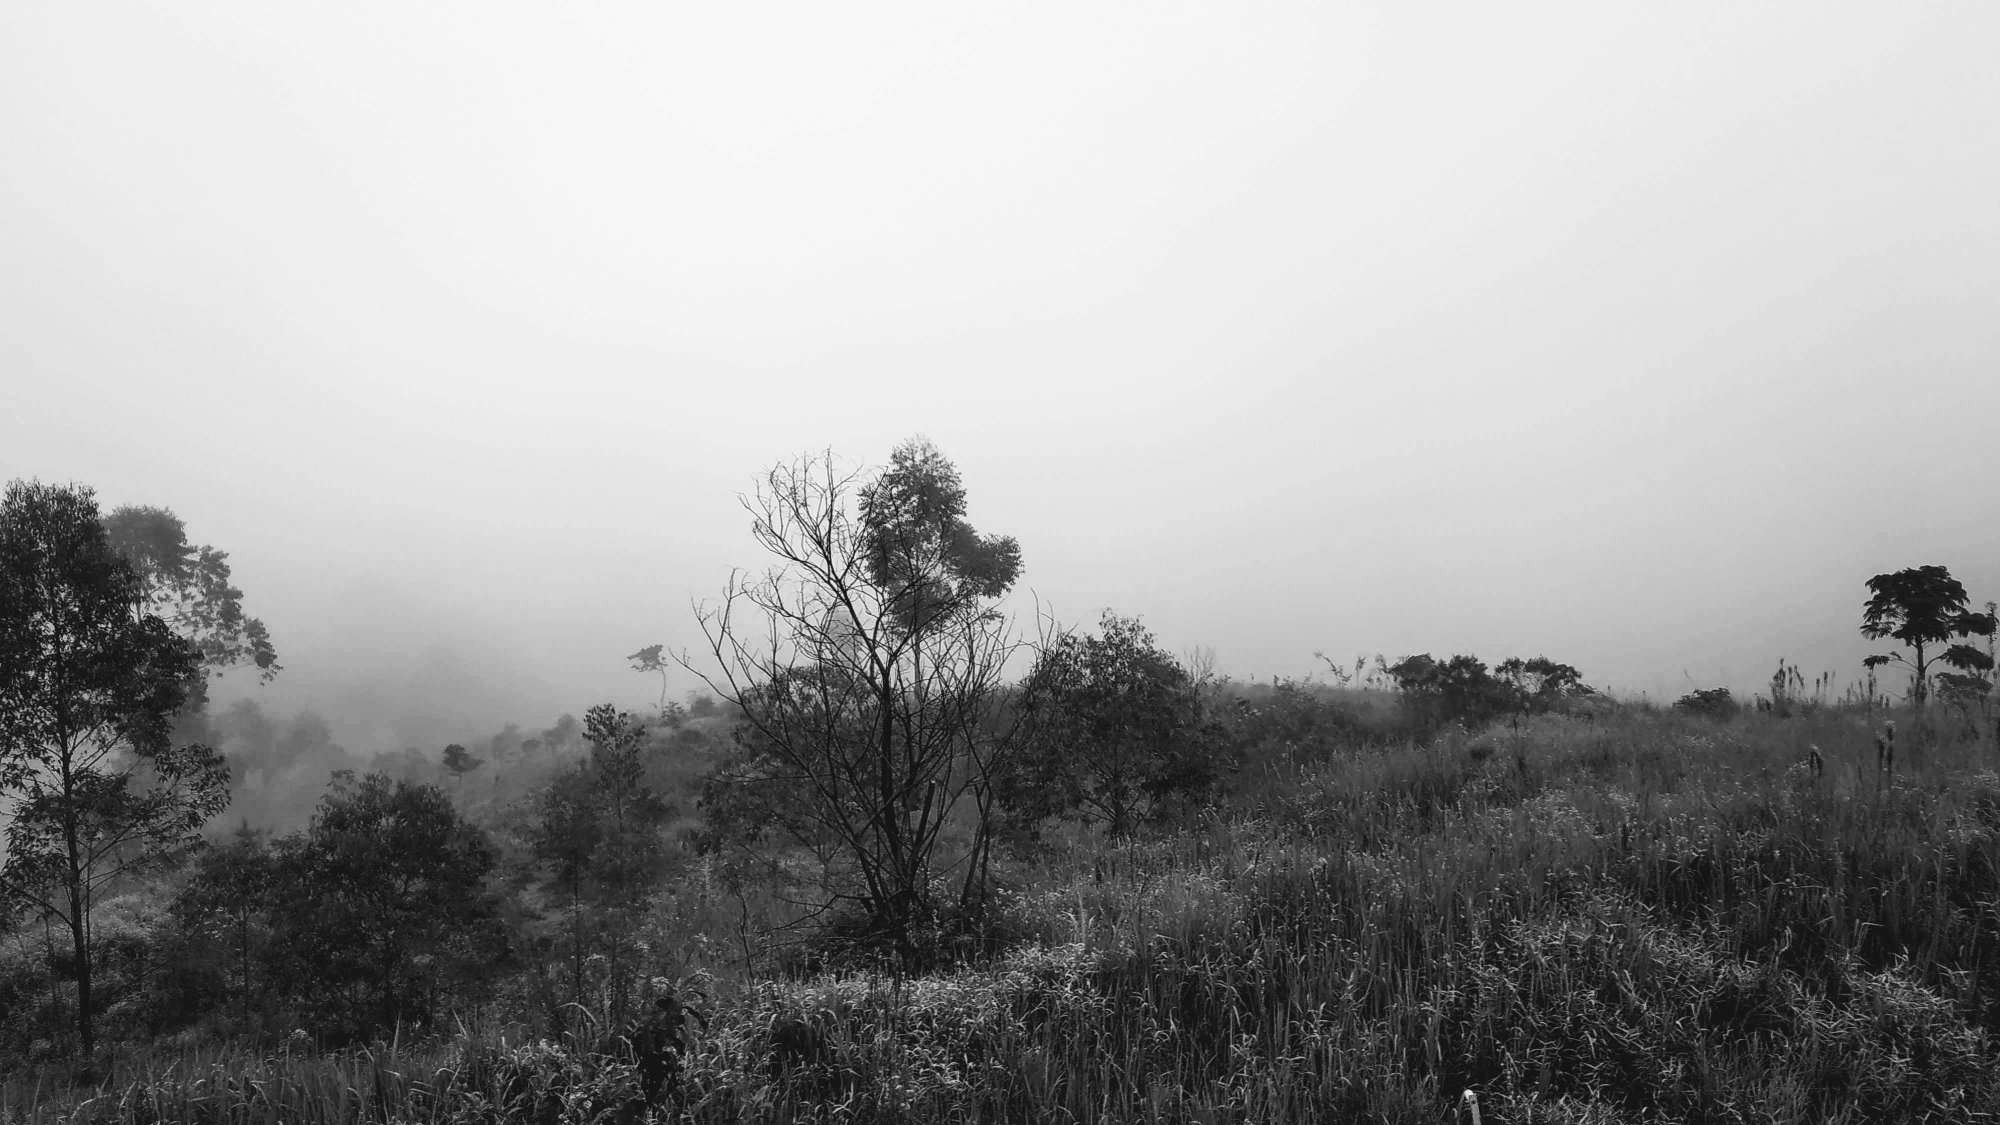
fog, foggy, nature, leaf, rain, cloud, cloudy, trees, tree, skies, forest, brazil, white, atmospheric phenomenon, sky, black, natural landscape, mist, vegetation, black and white, monochrome, monochrome photography, natural environment, morning, atmosphere, haze, woody plant, hill station, plant community, mountain, photography, hill, rural area, grass, landscape, grassland, plant, shrubland, savanna, wildlife, national park, style, plain, chaparral